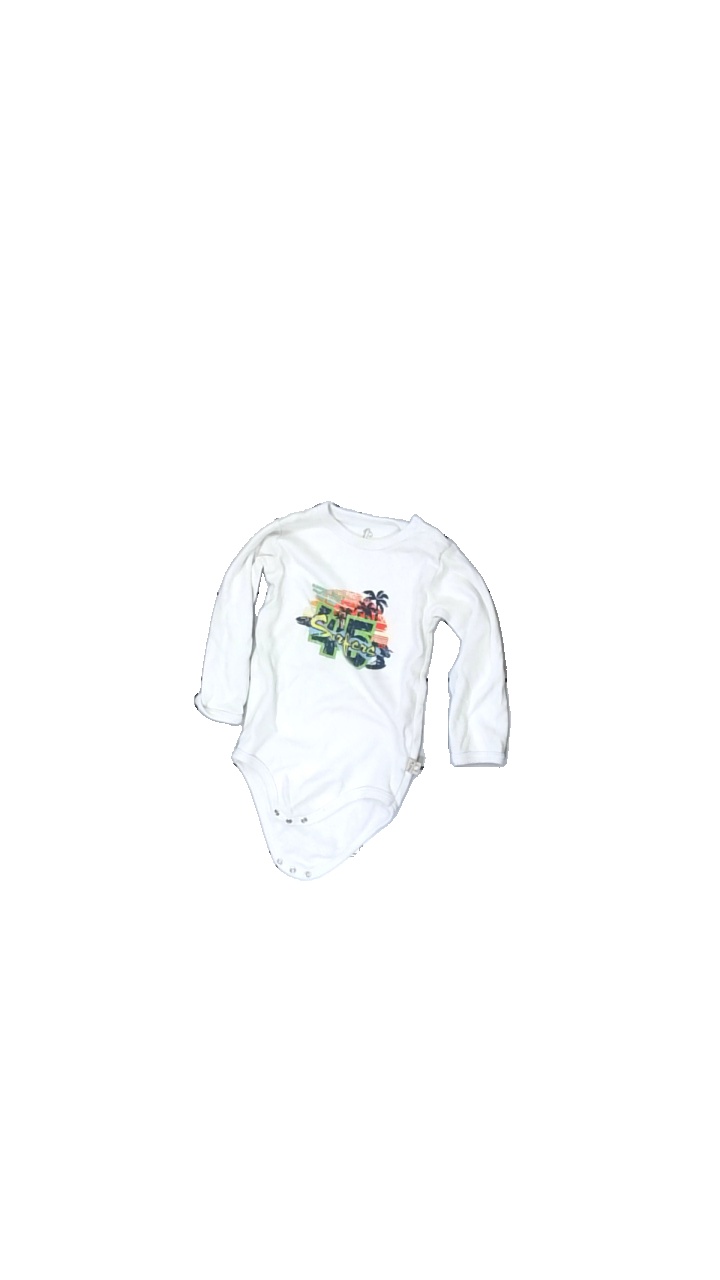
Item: Top (Children)
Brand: Basic U
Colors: White, Blue, Green, Multicolor
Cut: Regular, C-collar
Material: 100% cotton
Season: All
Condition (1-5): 3
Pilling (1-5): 2
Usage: Export
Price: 50-100